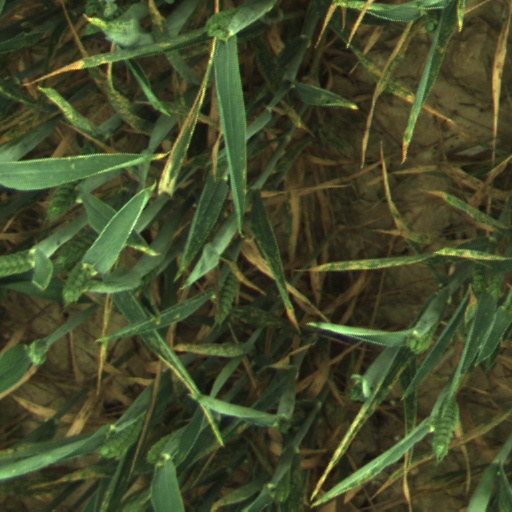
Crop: wheat